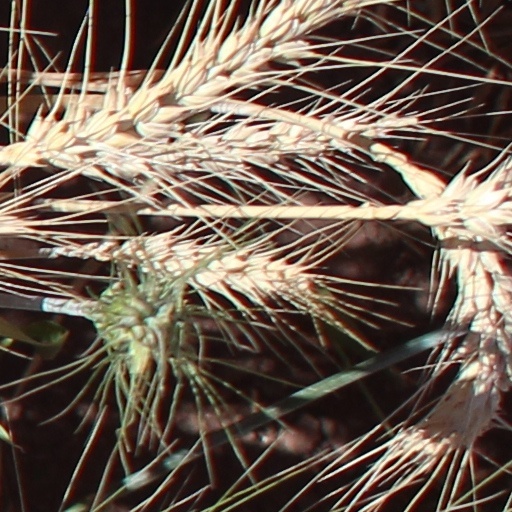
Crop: wheat